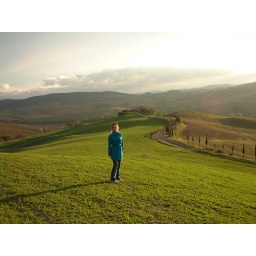
Pat in a blue coat on a green hill